Lochwood Tower

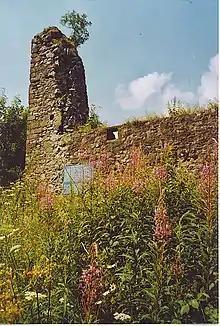
The remains of Lochwood Tower in 2006

Lochwood Tower, also known as Lochwood Castle, is a ruined 16th-century L-plan tower house situated in Annandale (Valley of the River Annan) about south of the town of Moffat in the modern county of Dumfries and Galloway, Scotland. It was the seat of the Clan Johnstone.